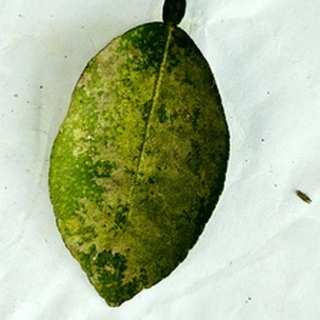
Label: lemon_sooty_mould